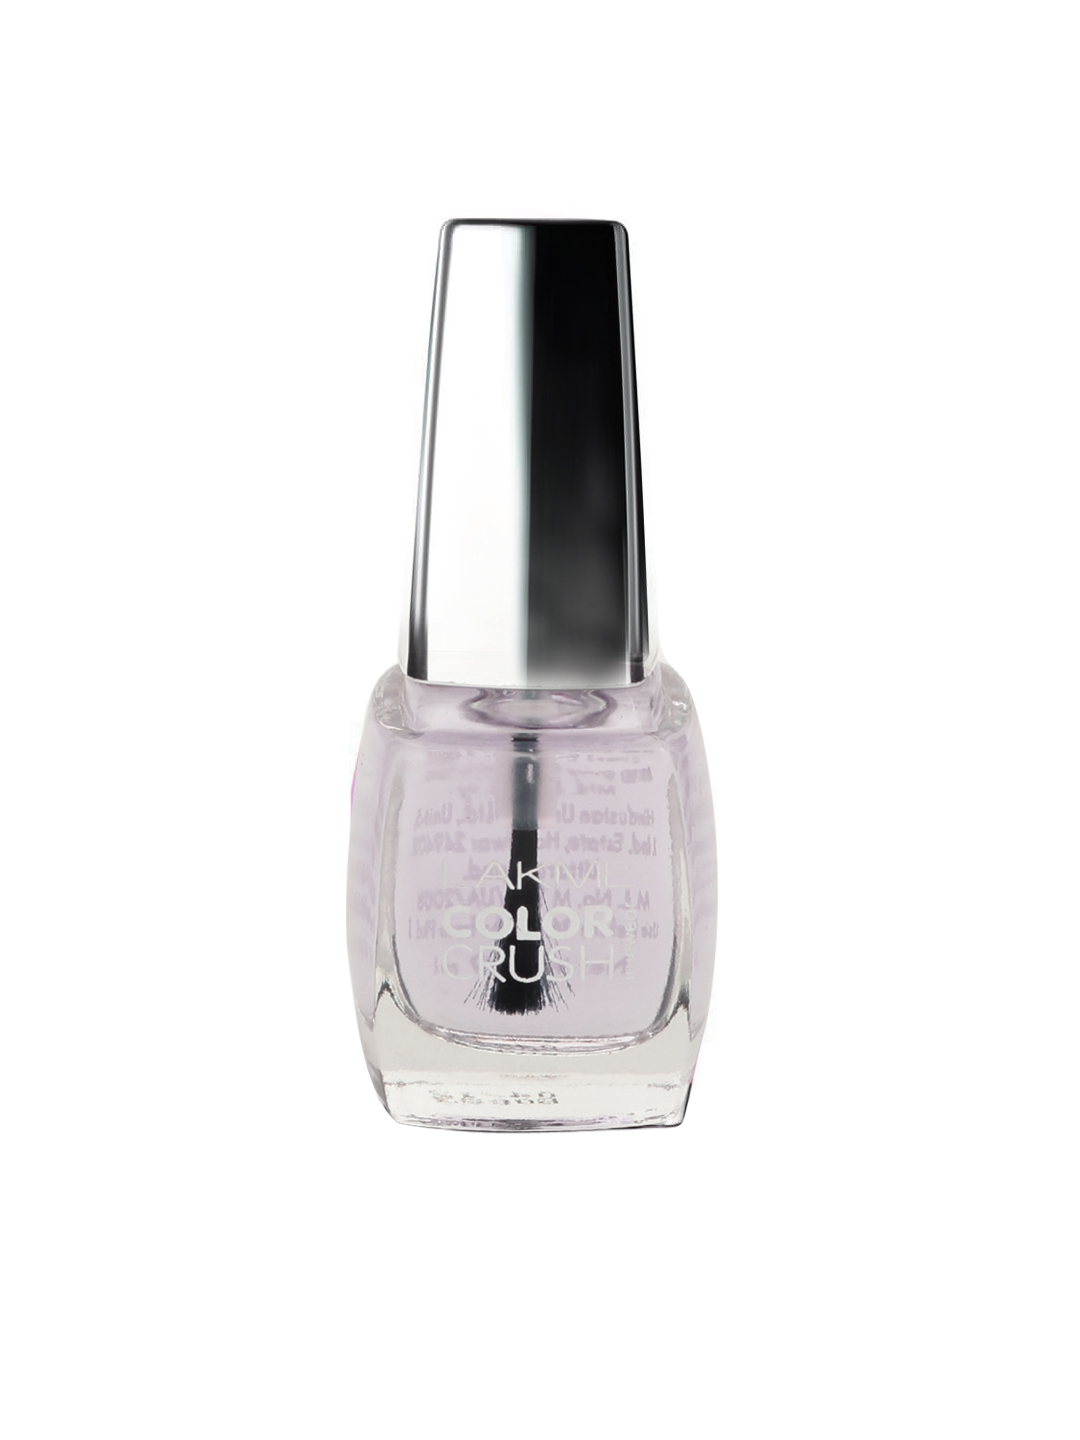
Lakme Truewear Color Crush Nail Polish 10
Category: Personal Care / Nails / Nail Polish
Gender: Women
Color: White
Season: Spring 2017
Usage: Casual